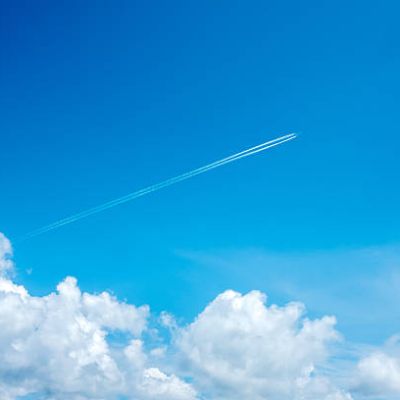
Cloud type: Contrail (Ct)